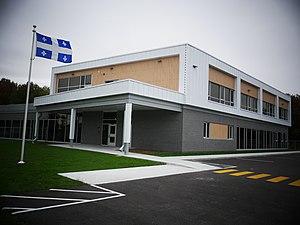
École île Saint-Ignace
Saint-Ignace-de-Loyola est une municipalité du Québec, située dans la MRC D'Autray, dans la région administrative de Lanaudière.